Chilly Con Carmen

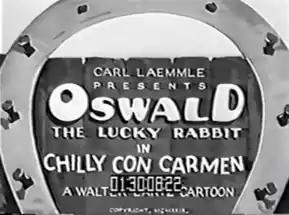
The title card of "Chilly Con Carmen".

Chilly Con Carmen (also known as "Chile Con Carmen") is a 1930 animated short film which was presented by Carl Laemmle and was produced by Walter Lantz, who would go on to produce Woody Woodpecker with his wife, Gracie Lantz. The film, which was animated by R. C. Hamilton, Tom Palmer and 'Bill' Nolan, features Oswald the Lucky Rabbit, as he attempts to engage in a game of bullfighting in order to charm a Mexican girl over his other girlfriend, Miss Hippo.